Walking routes in the Palatine Forest

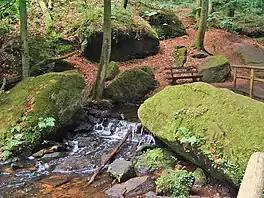
Path through the Karlstal valley along the Moosalb

The Palatine Ways of St. James are two historic pilgrimage routes from Speyer to Santiago de Compostela, signed by waymarks with a white scallop on blue field (German: "Weiße Muschel auf blauem Grund"), the symbol of Saint James. The historic, northern route ran along the Speyerbach, through the Frankenweide and the Karlstal valley towards the Landstuhl Marsh, past the pilgrimage church in Vogelbach, via Karlsberg to Homburg and from there via Hornbach Abbey to France. The present-day, less well known southern route runs partly along the Klingbach stream, through the Wasgau, and along the French border to Hornbach Abbey.